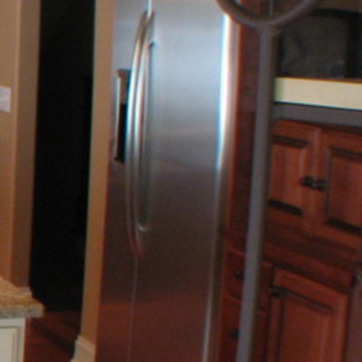
Material: metal